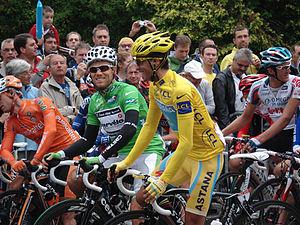
Le Tour de France 2010 est la 97ᵉ édition du Tour de France cycliste. Il s'est déroulé du 3 au 25 juillet 2010.
Le Tour de France 2011 est la 98ᵉ édition du Tour de France cycliste. Il s'est déroulé du 2 juillet au 24 juillet 2011. Il comprend 21 étapes dont 2 passant en Italie pour une distance totale de 3 430 km.
Alberto Contador, né le 6 décembre 1982 à Madrid, est un coureur cycliste espagnol. Professionnel de 2003 à 2017, il est l'un des sept coureurs à avoir remporté les trois grands tours du cyclisme sur route.